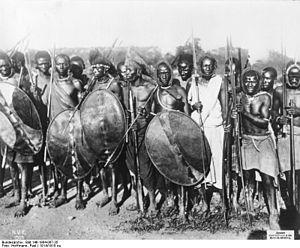
Les Ruga-Ruga sont des troupes irrégulières de l'est africain, souvent utilisées par les forces coloniales. Ils servent la plupart du temps en tant qu'auxiliaires aux côtés des Askari, troupes régulières souvent engagées en Afrique. Les Askari sont entraînés par des officiers des forces militaires coloniales, tandis que les Ruga-Ruga sont principalement recrutés parmi les guerriers locaux en période de conflit.
La guerre de Karonga est une série d'affrontements armés qui se déroulent entre la mi-1887 et la mi-1889 près de Karonga, au nord du lac Malawi, qui opposent l'entreprise écossaise African Lakes Corporation et des éléments armés du peuple Ngonde d'un côté, et des commerçants Swahilis alliés aux Henga de l'autre. Au XIXᵉ siècle, on l'appelle la « guerre arabe » en dépit du fait que très peu d'Arabes au sens effectif du terme soient impliqués. Les faits sont antérieurs à la création officielle du protectorat britannique d'Afrique centrale en 1891, mais l'implication européenne, celle de l'African Lakes Corporation et celle des Allemands qui veulent empêcher la traite esclavagiste autour du lac Tanganyika en Afrique orientale allemande, rompt l'équilibre entre les Ngonde et leurs voisins, ce qui crée les conditions du conflit.